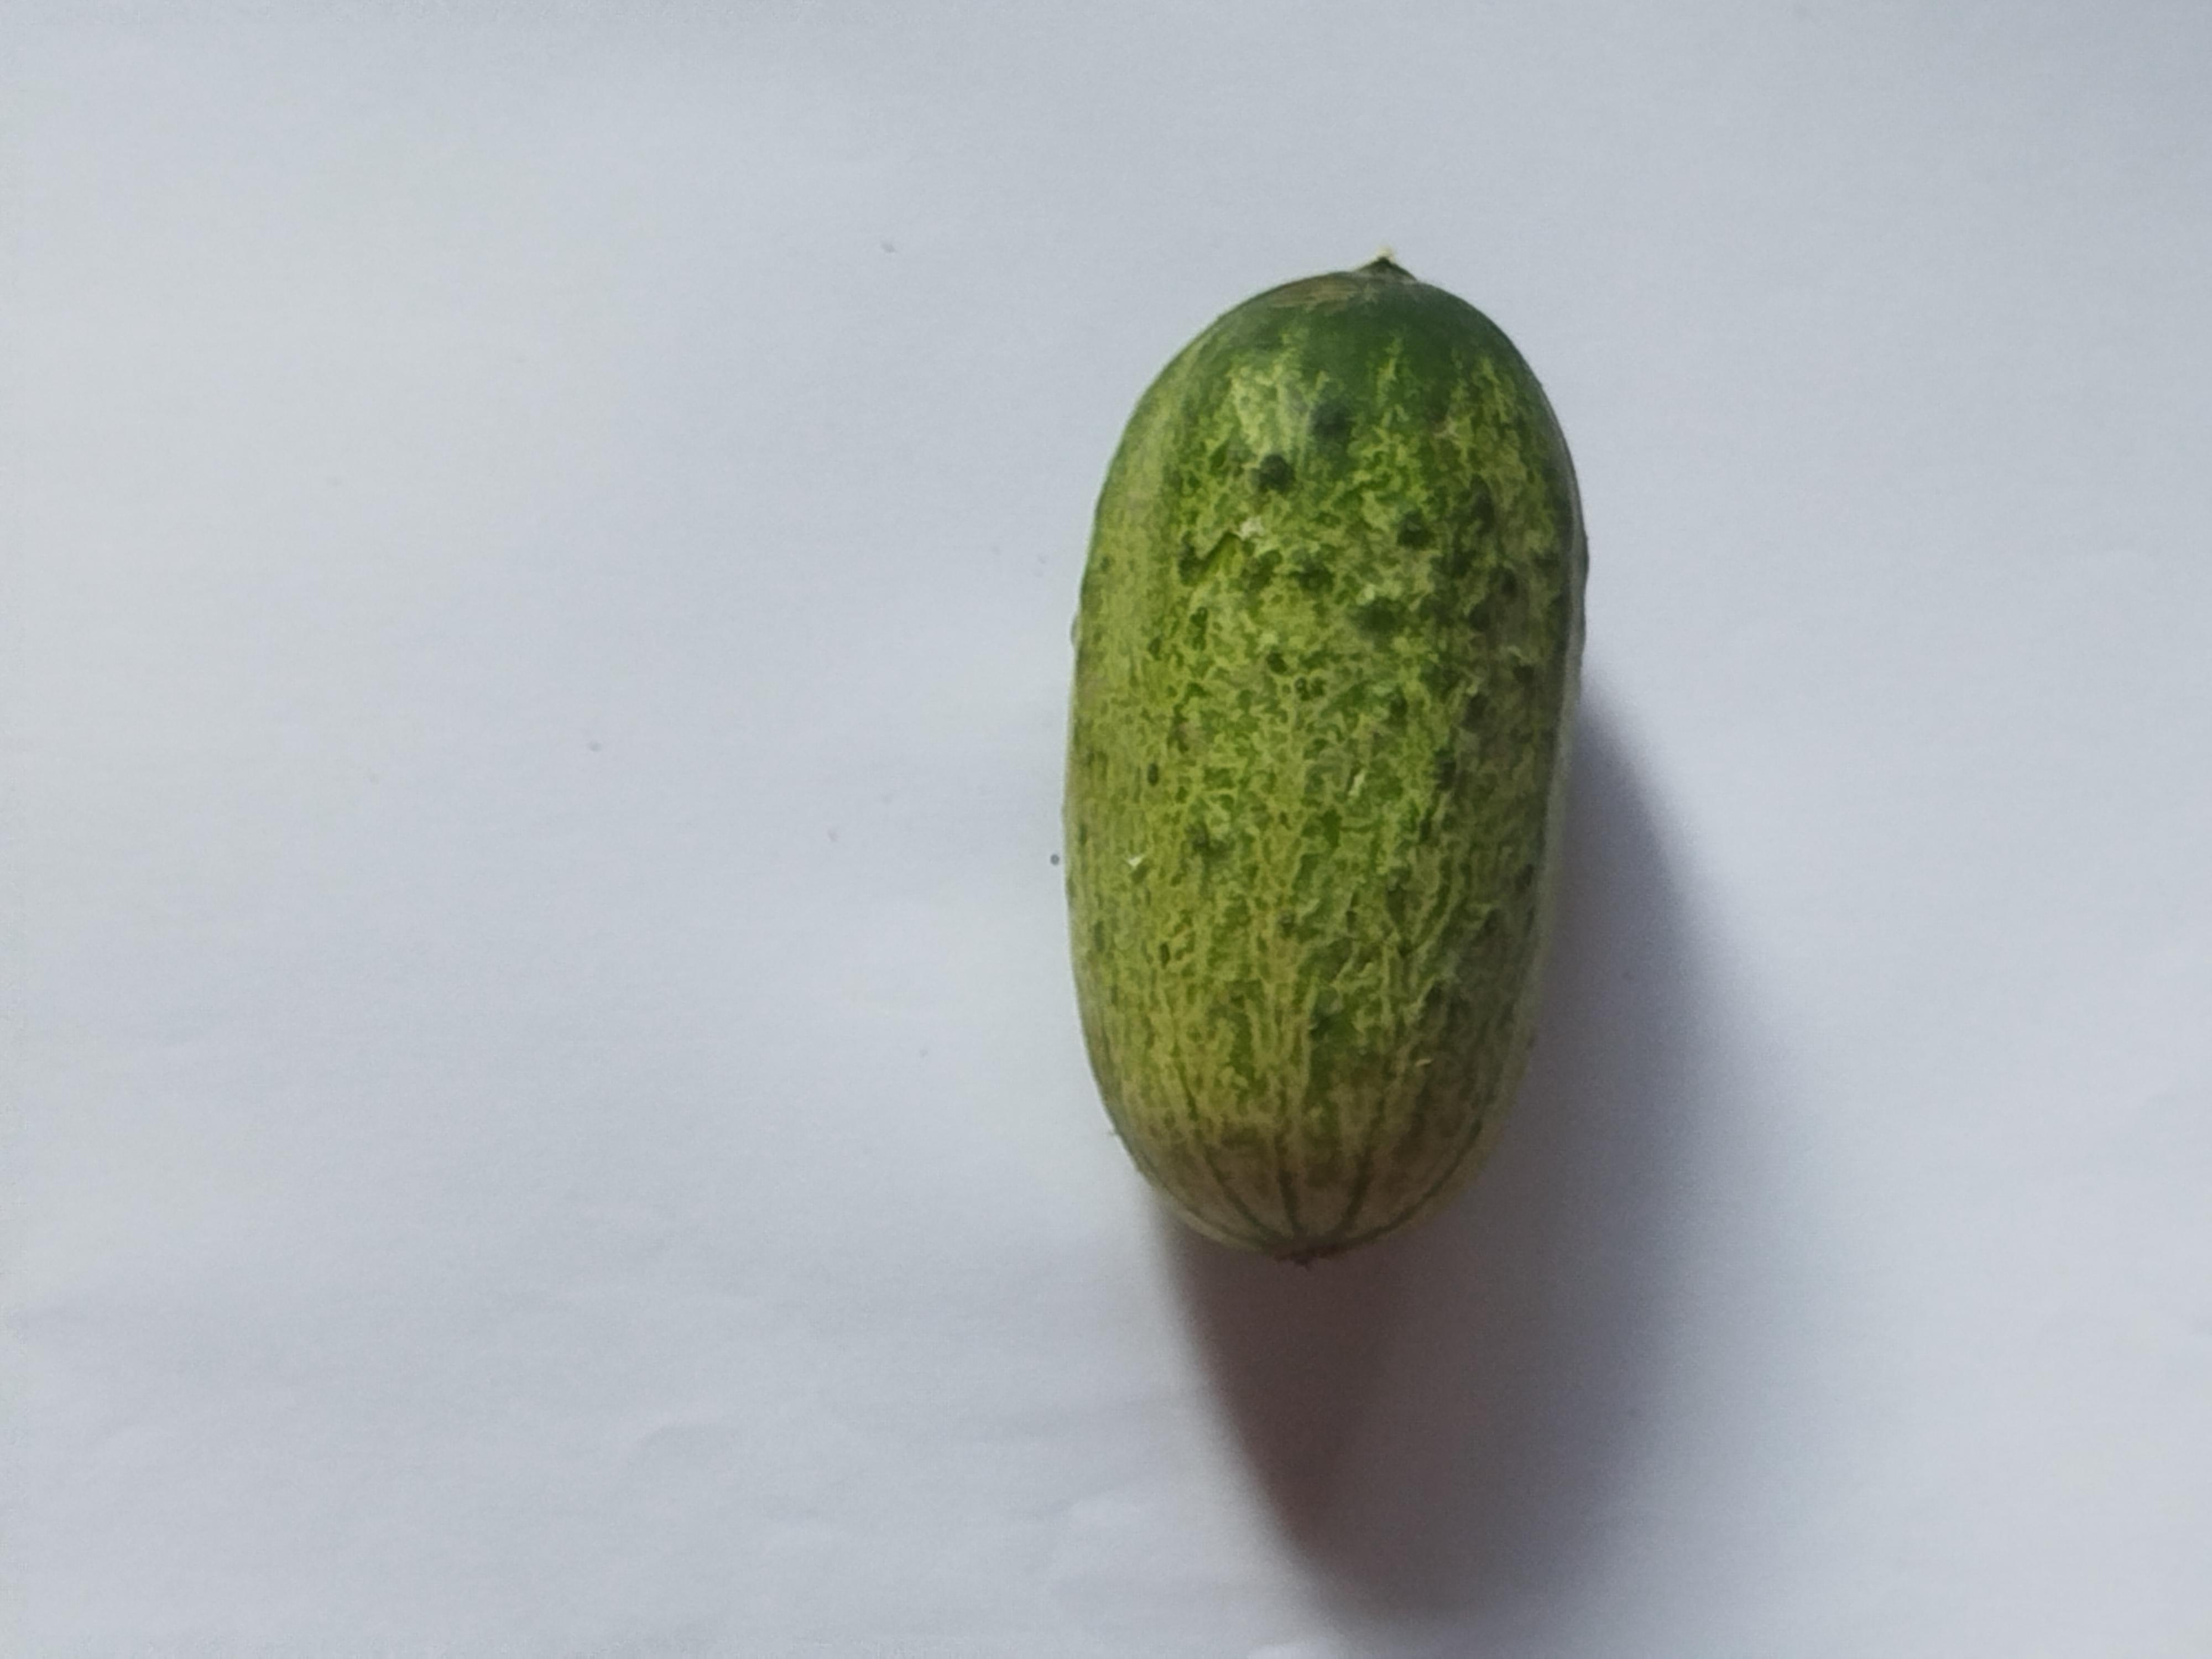
Label: Cucumber